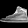
Label: Sneaker